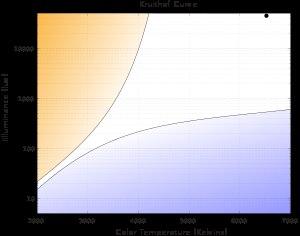
La température de couleur caractérise une source de lumière par comparaison à un matériau idéal émettant de la lumière uniquement par l'effet de la chaleur.